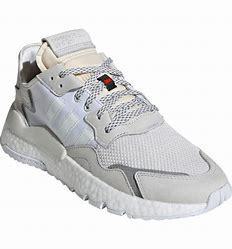
Brand: adidas
Model: Nite Jogger Athletic